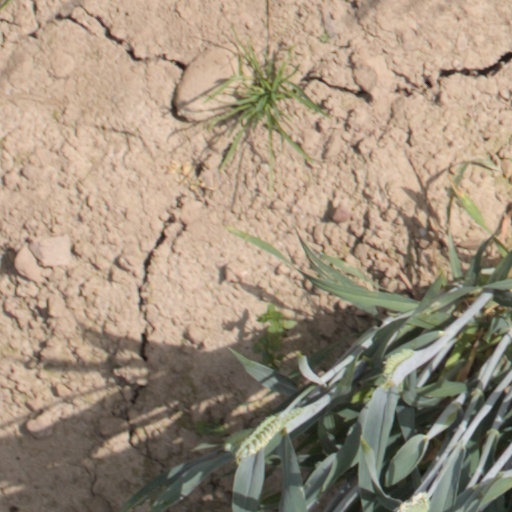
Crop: wheat